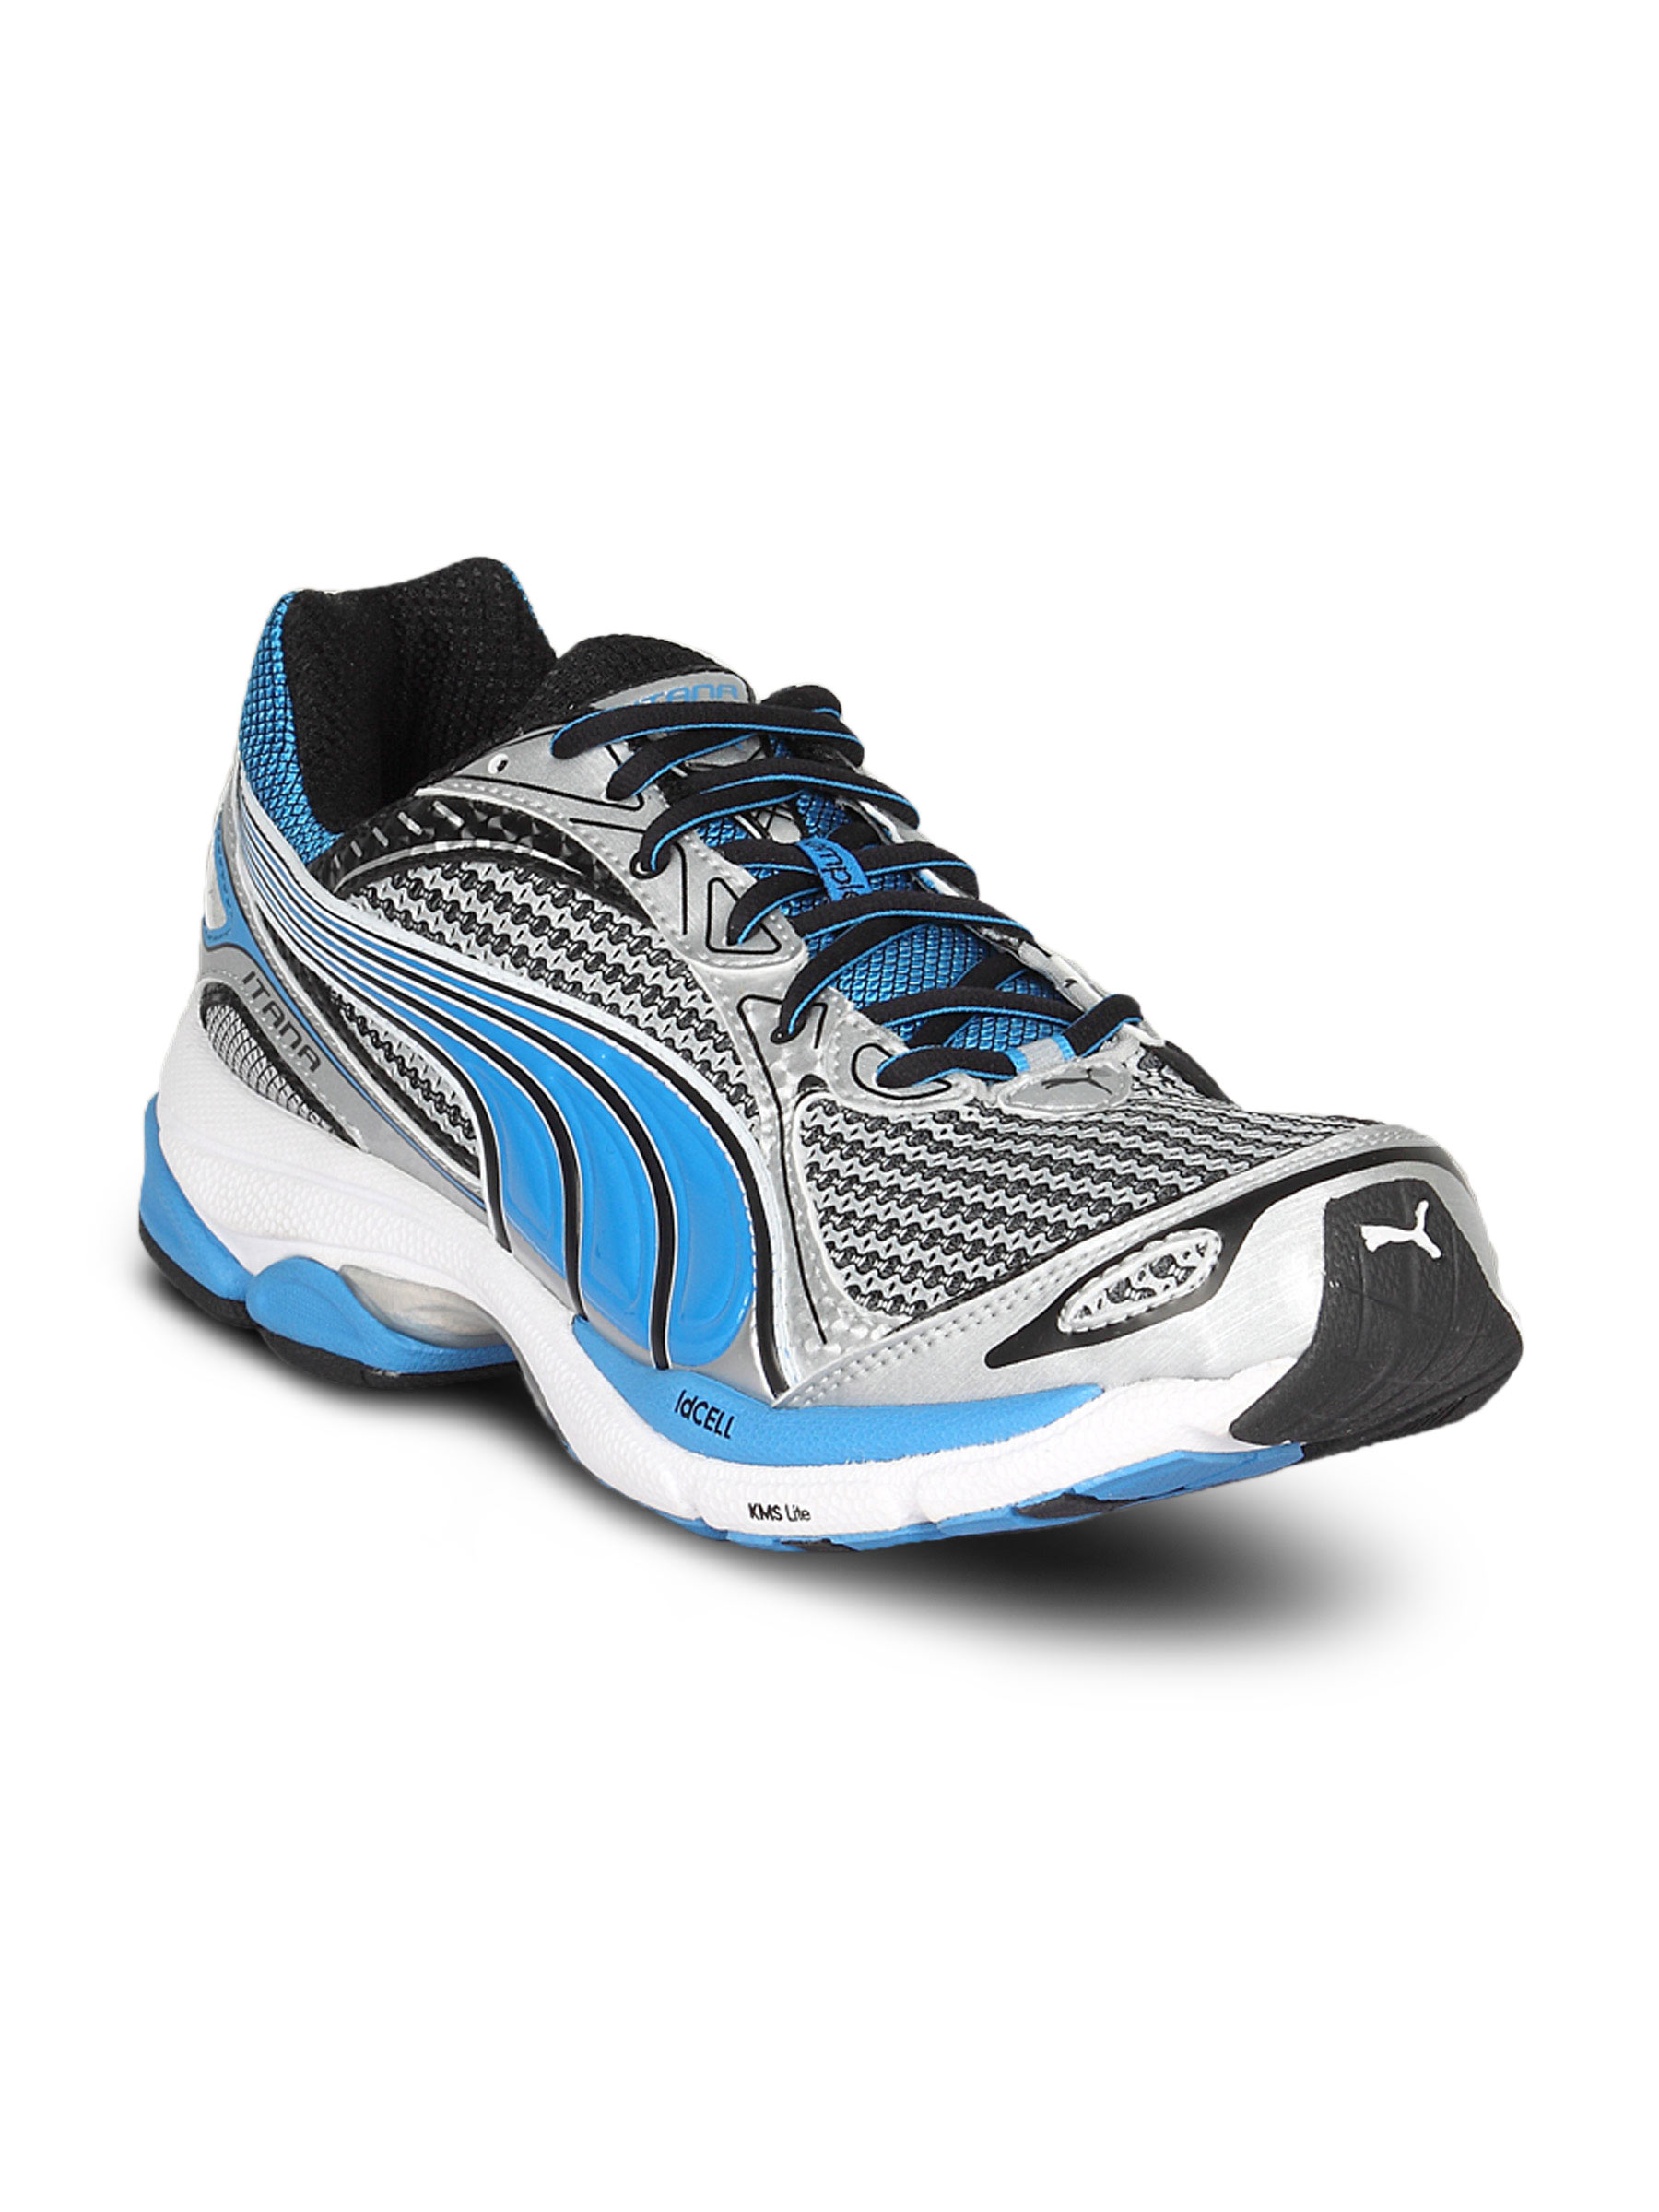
Puma Men's Complete Itana Silver Black Blue Shoe
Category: Footwear / Shoes / Sports Shoes
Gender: Men
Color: Silver
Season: Summer 2011
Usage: Sports